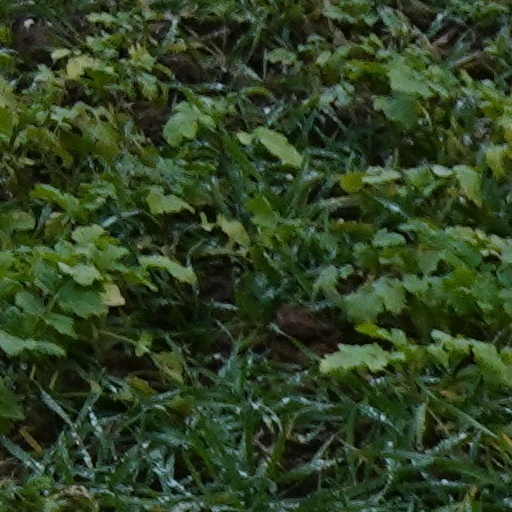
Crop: wheat